Ozan Kabak

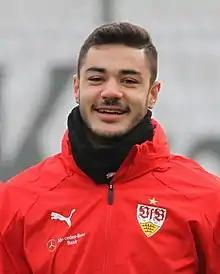
Kabak training with VfB Stuttgart in 2019

Ozan Muhammed Kabak (born 25 March 2000) is a Turkish professional footballer who plays as a centre-back for Bundesliga club TSG Hoffenheim and the Turkey national team.